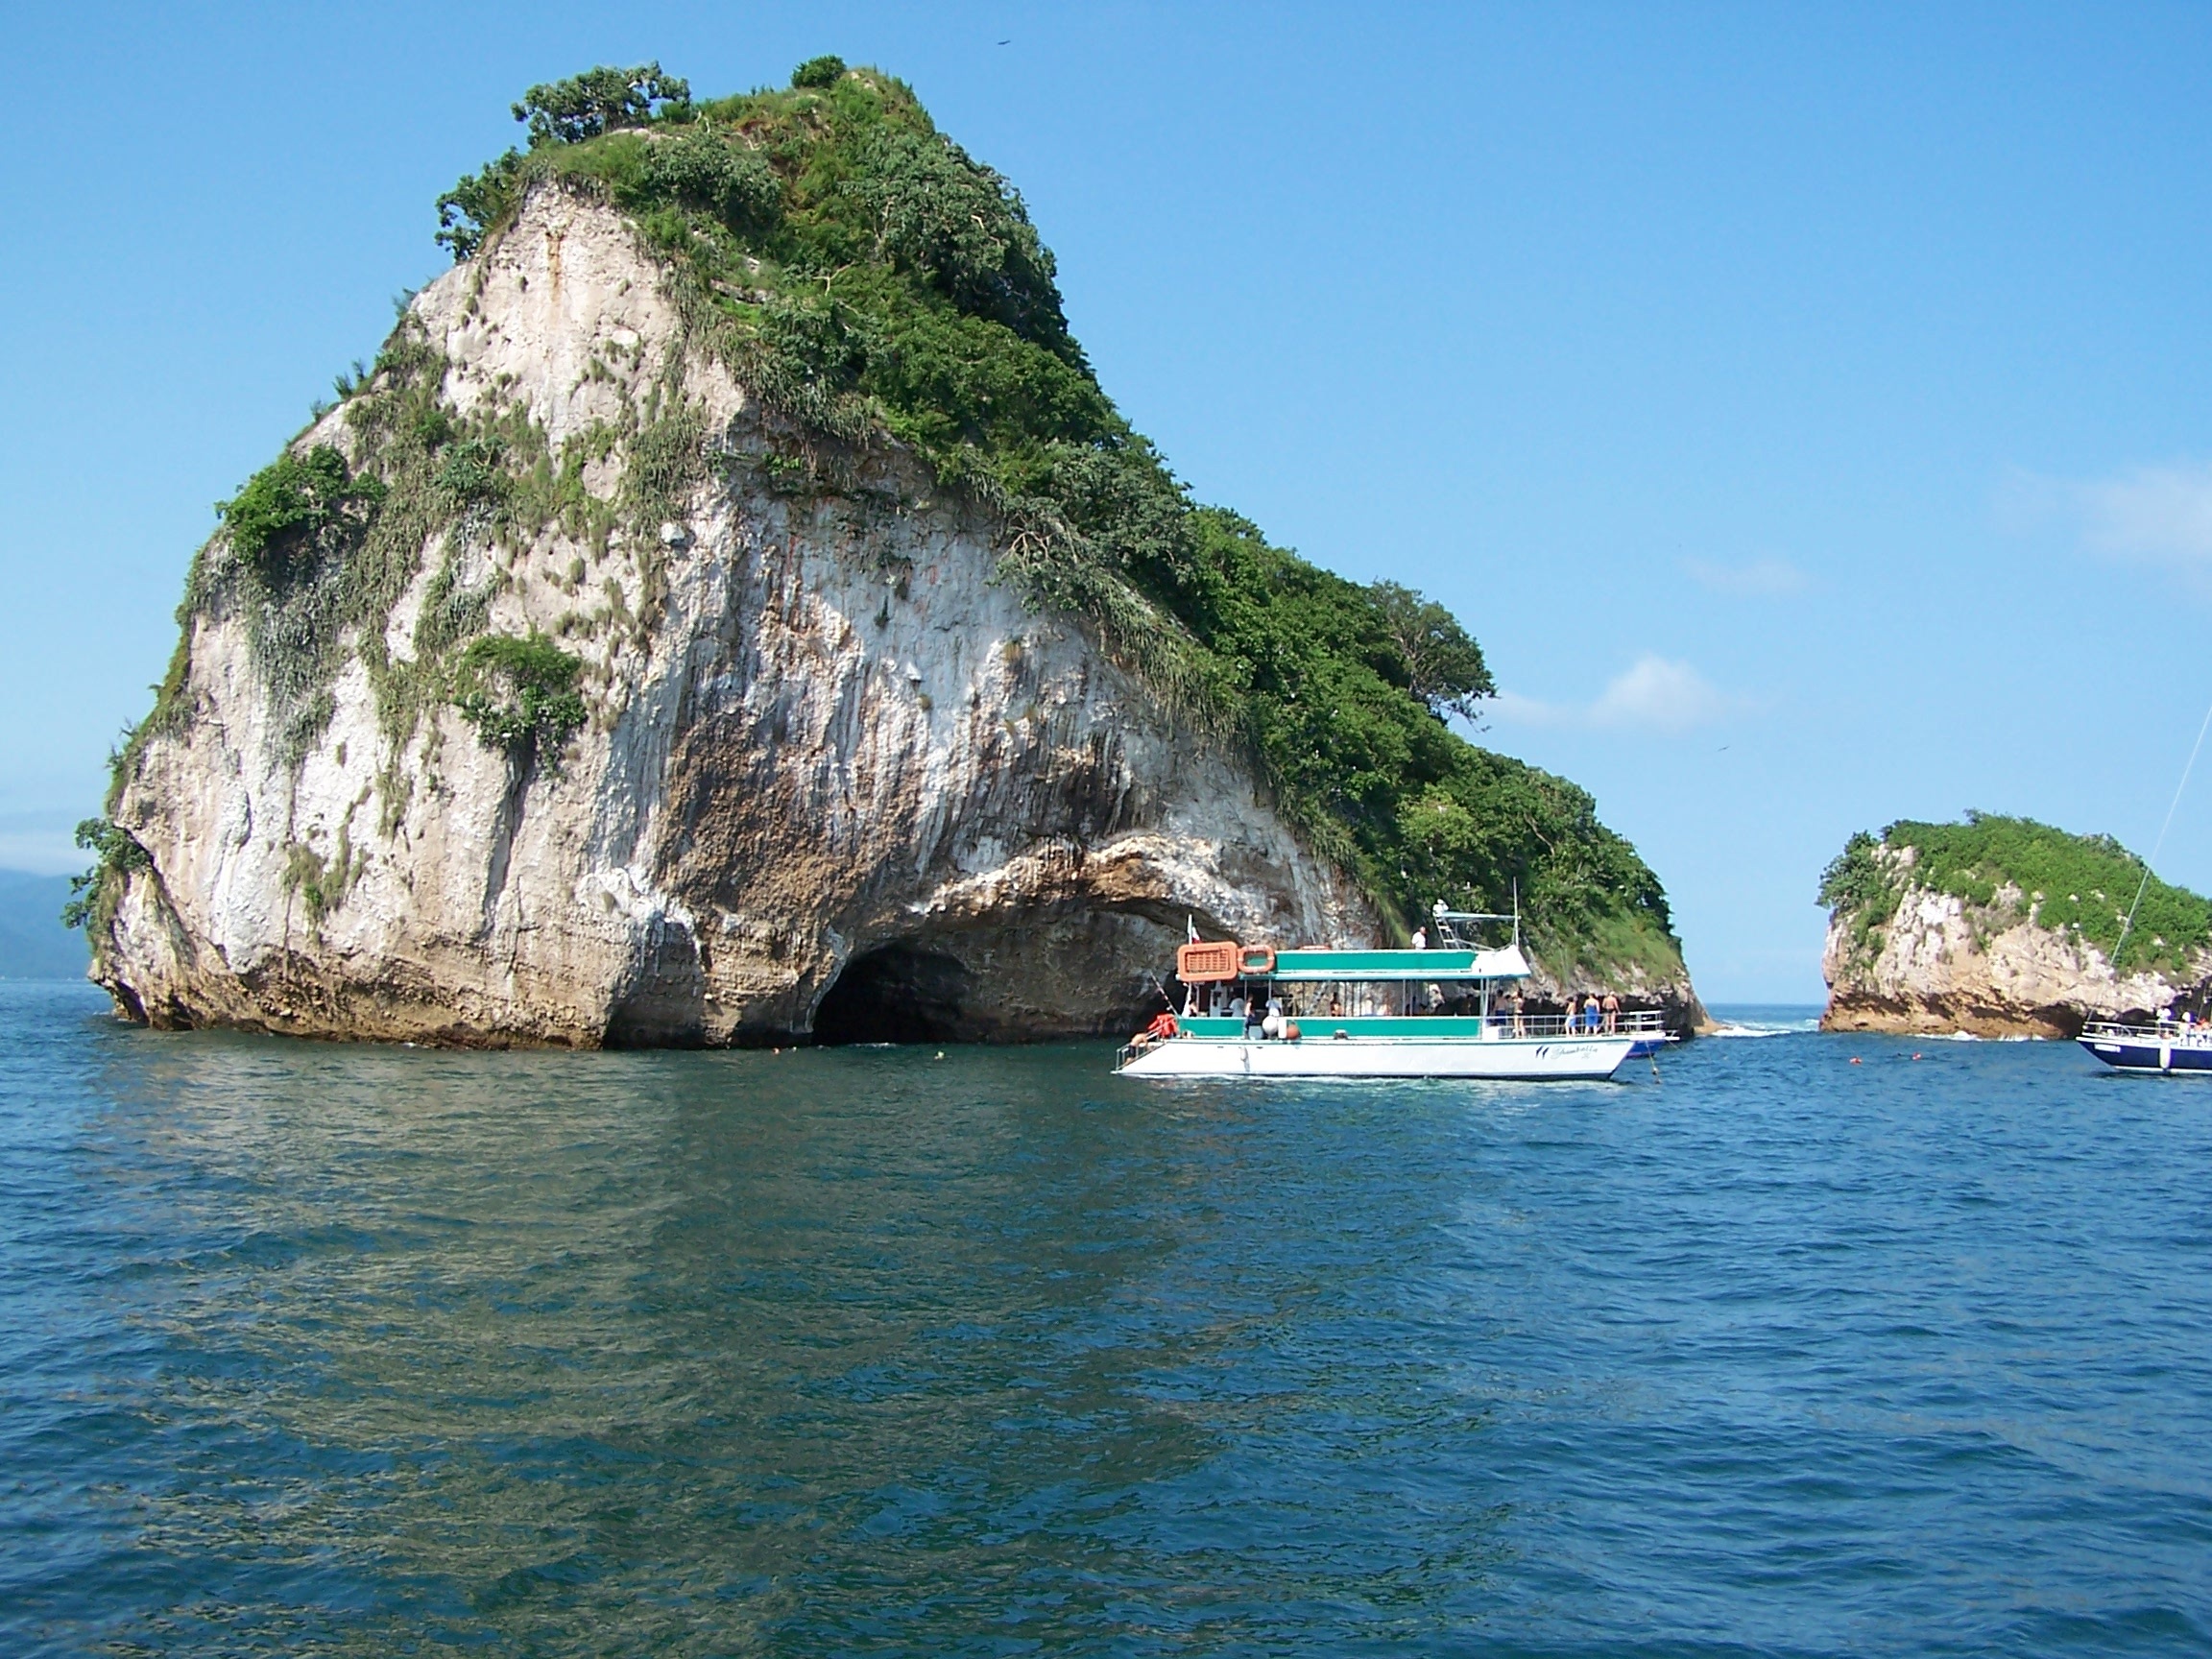
beach, sea, coast, rock, ocean, boat, shore, vacation, formation, cliff, cove, vehicle, bay, island, attraction, stack, terrain, boating, archipelago, cape, islet, landform, sea cave, geographical feature